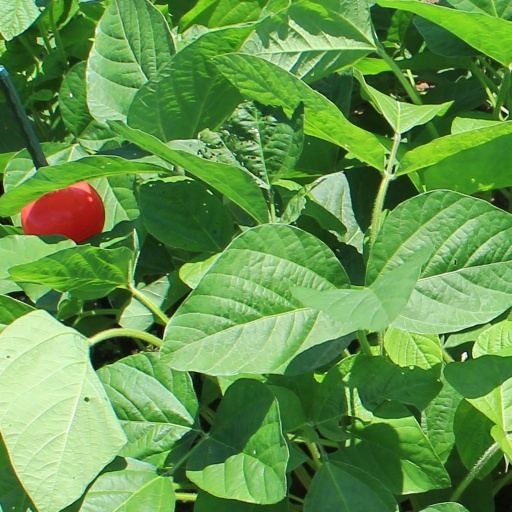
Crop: soybean